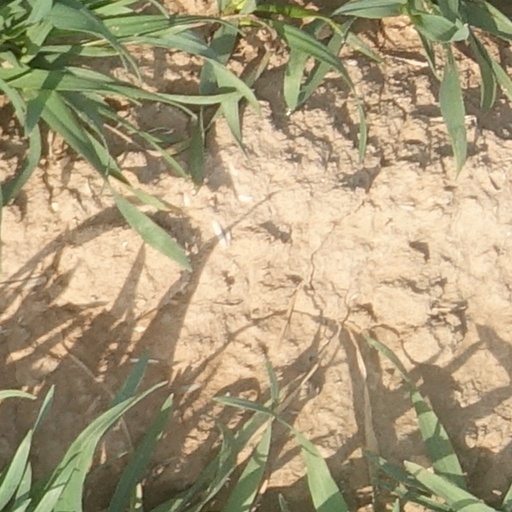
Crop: wheat